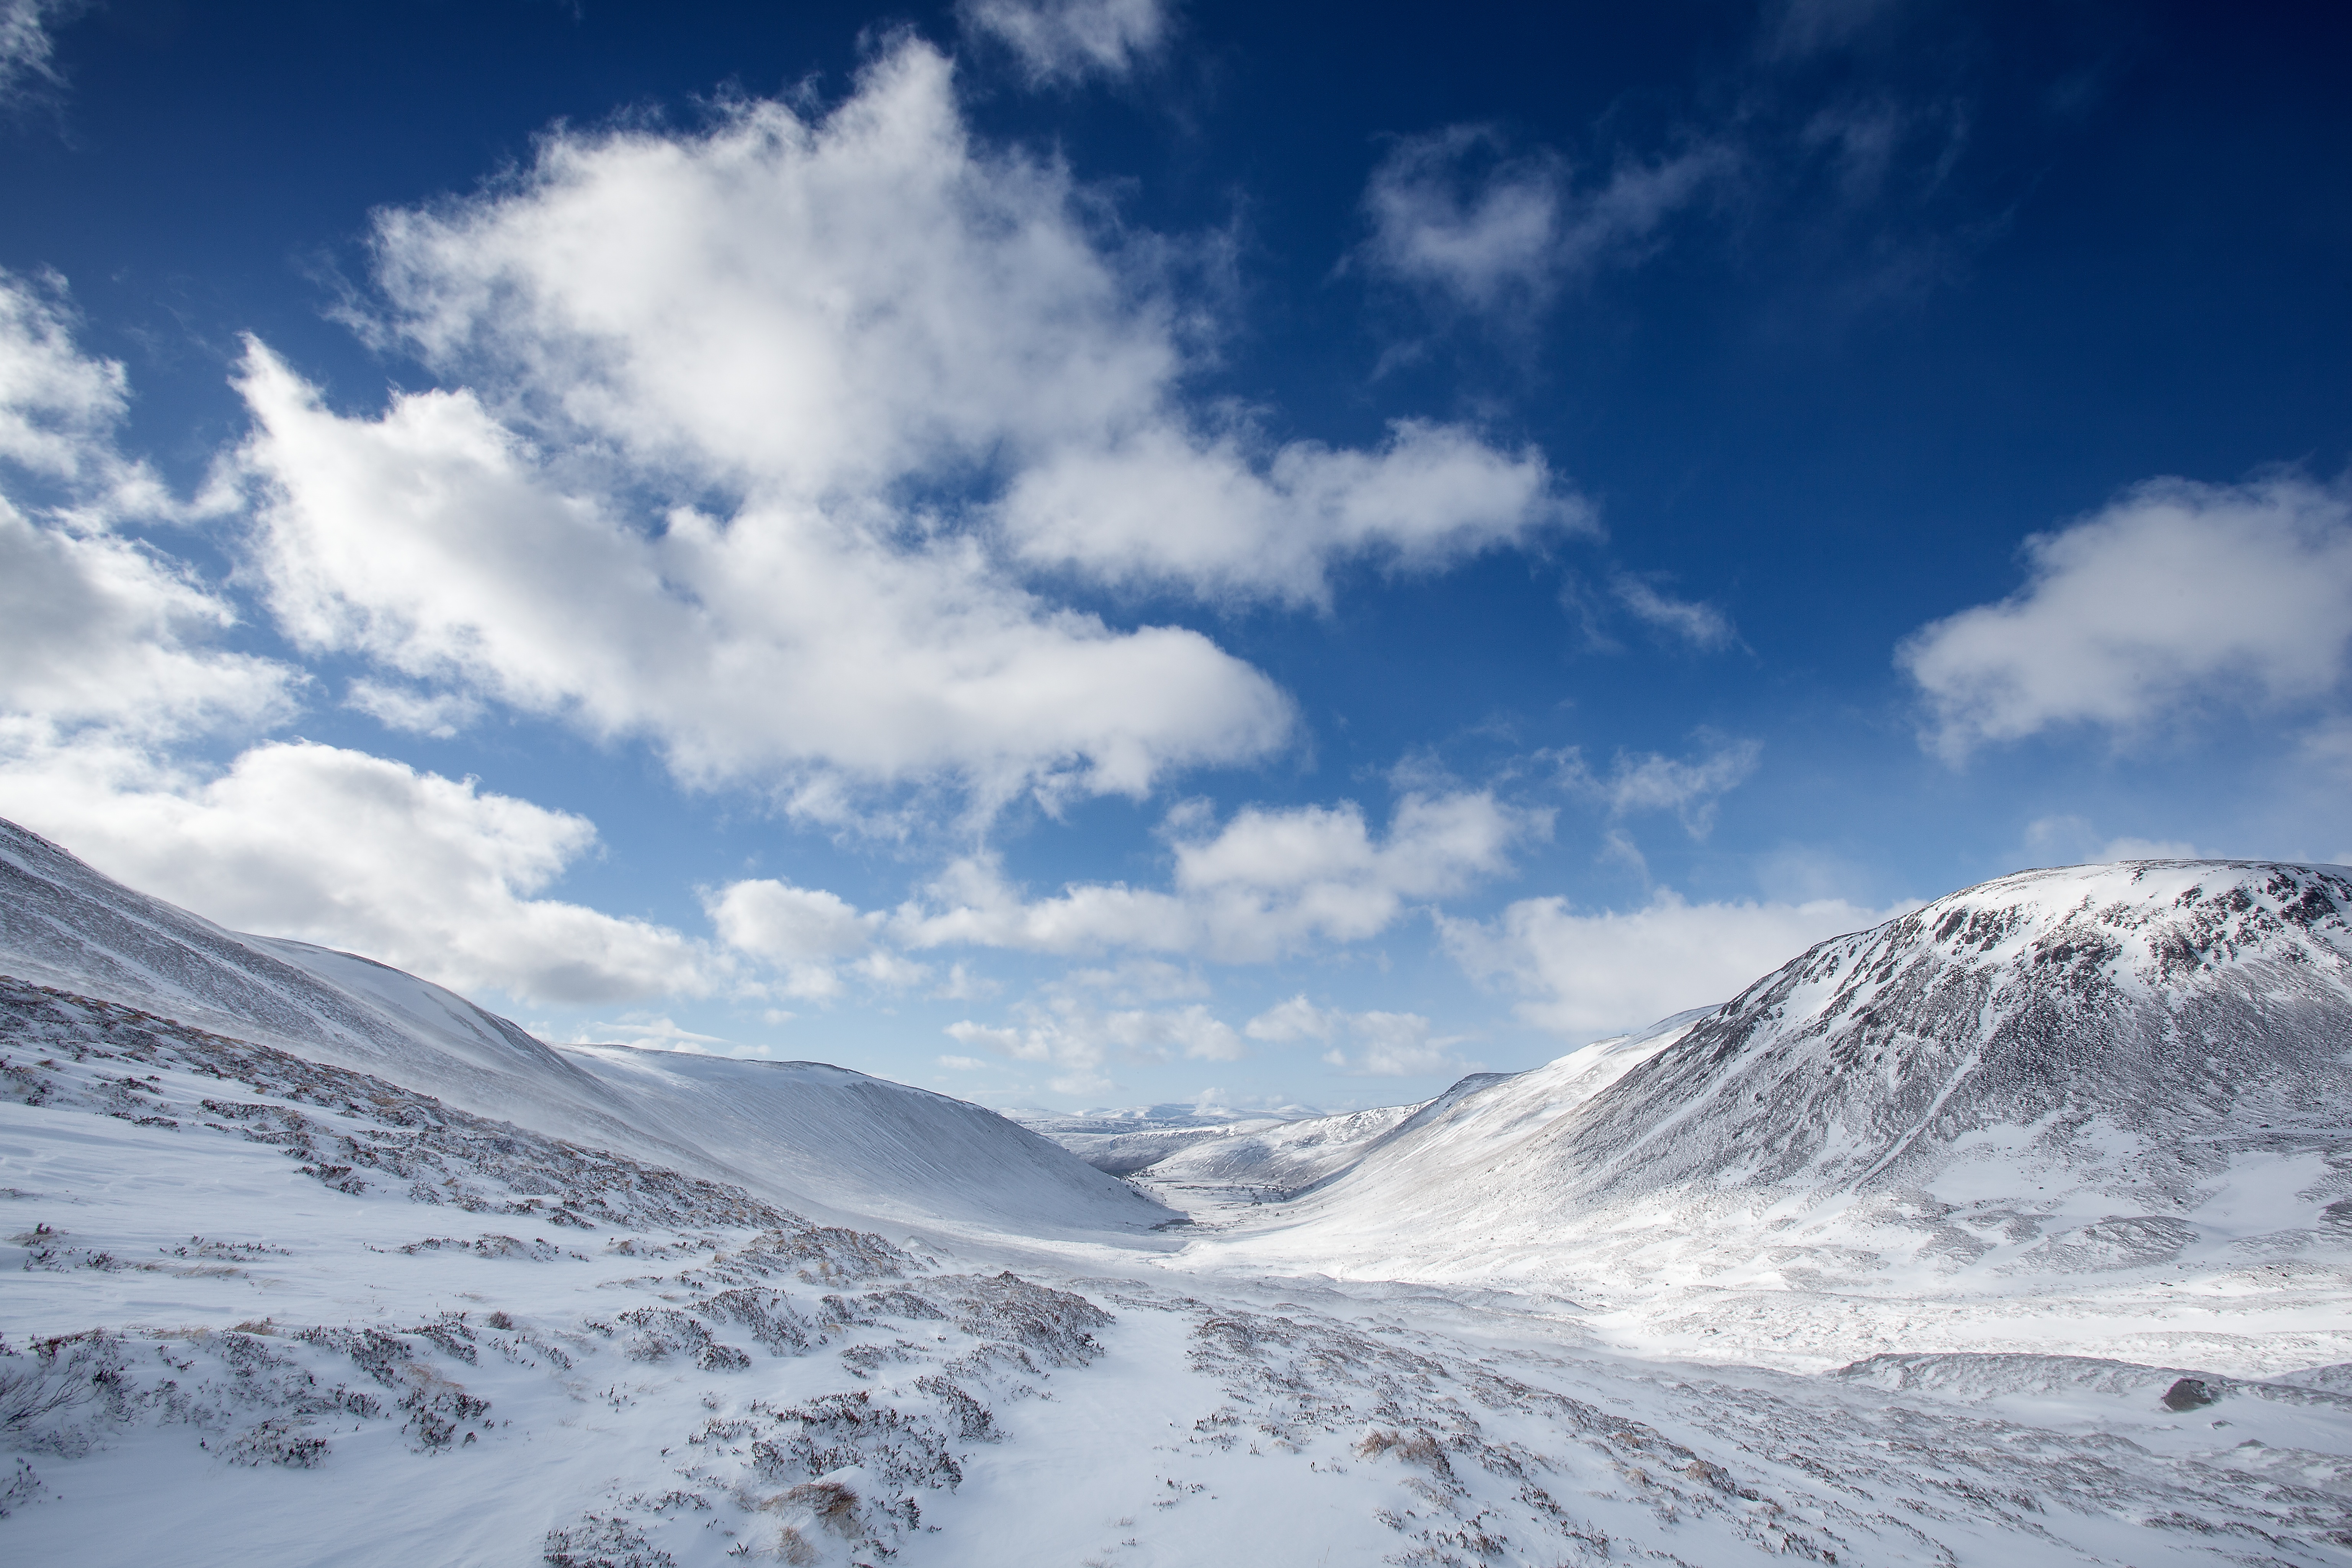
mountain, snow, winter, cloud, sky, hill, valley, mountain range, weather, alps, plateau, piste, landform, geographical feature, mountainous landforms, geological phenomenon